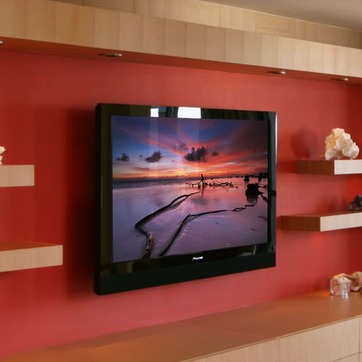
Material: glass